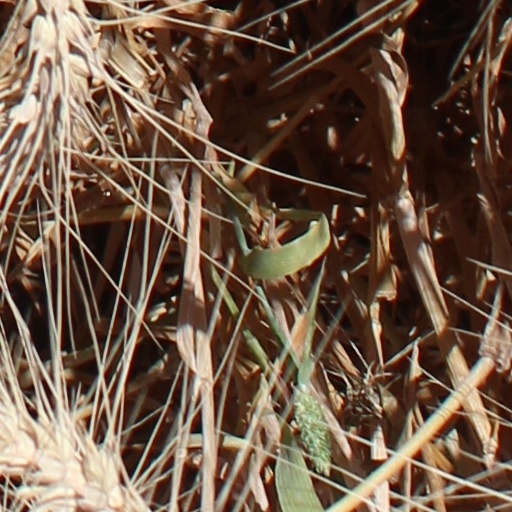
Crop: wheat